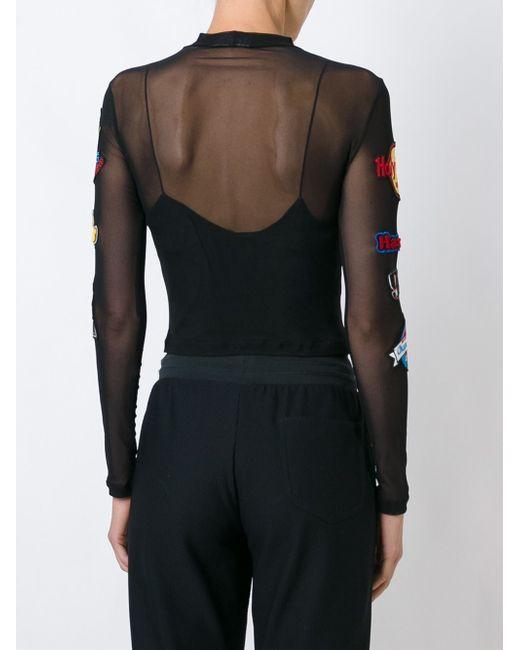
Schwarzes Top mit Netzdesign für Damen